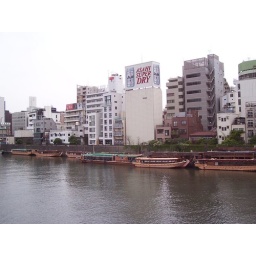
This is a view of some boats taken from the bridge near the Asakusa train stop.